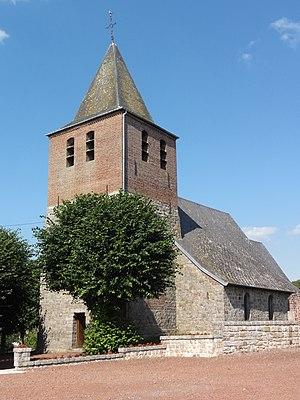
Escarmain (Nord, Fr) l'église
Escarmain est une commune française située dans le département du Nord, en région Hauts-de-France. Ce village est traversé par le ruisseau Saint-Georges.